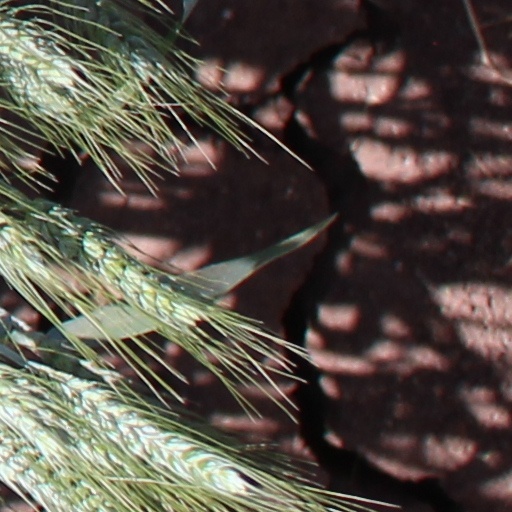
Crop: wheat